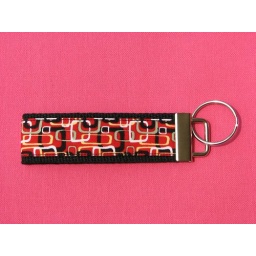
key fob in black and red crazy squares